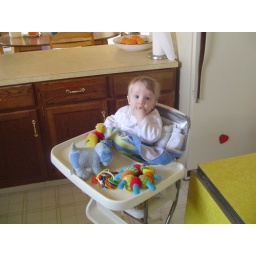
Note the bath towel used to hold him in place. First solid foods came a couple of days later.